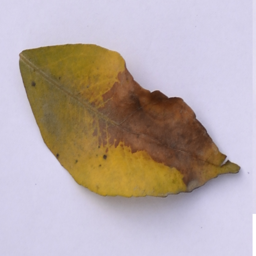
Plant part: leaf
Disease: black_spot